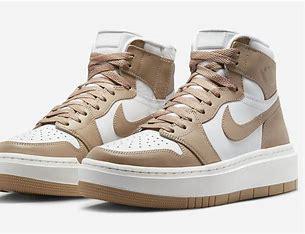
Brand: Jordan
Model: 1 Elevate